Alessa-Catriona Pröpster

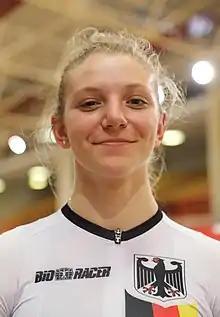
Pröpster in 2019

Alessa-Catriona Pröpster (born 4 March 2001) is a German professional track cyclist. In October 2021, she won the silver medal in the women's team sprint event at the 2021 UEC European Track Championships.